Jerusalem War Cemetery (World War I)

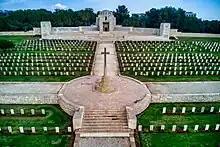
Jerusalem War Cemetery

The Jerusalem War Cemetery is a Commonwealth War Graves Commission cemetery in Jerusalem for fallen servicemen of the Commonwealth in the World War I in the Palestine campaign.